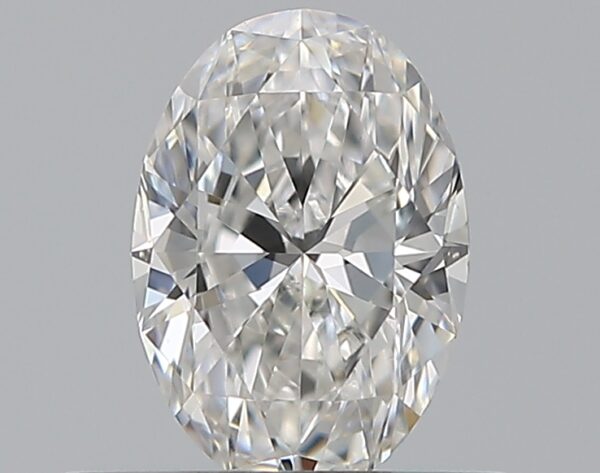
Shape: oval
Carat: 0.5
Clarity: VS1
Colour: E
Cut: EX
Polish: EX
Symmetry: VG
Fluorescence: ST
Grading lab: GIA
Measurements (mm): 6.21 x 4.35 x 2.76